General debate of the seventieth session of the United Nations General Assembly

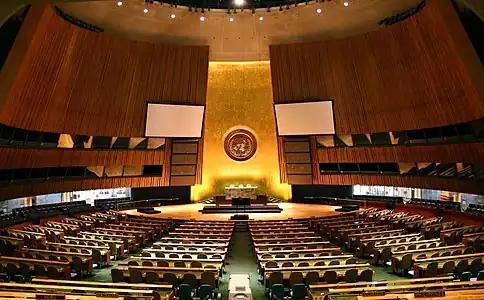
General Assembly Hall at United Nations Headquarters, New York City

The General debate of the seventieth session of the United Nations General Assembly commenced on 28 September and ended on 3 October 2015. Leaders from a number of member states addressed the UNGA.